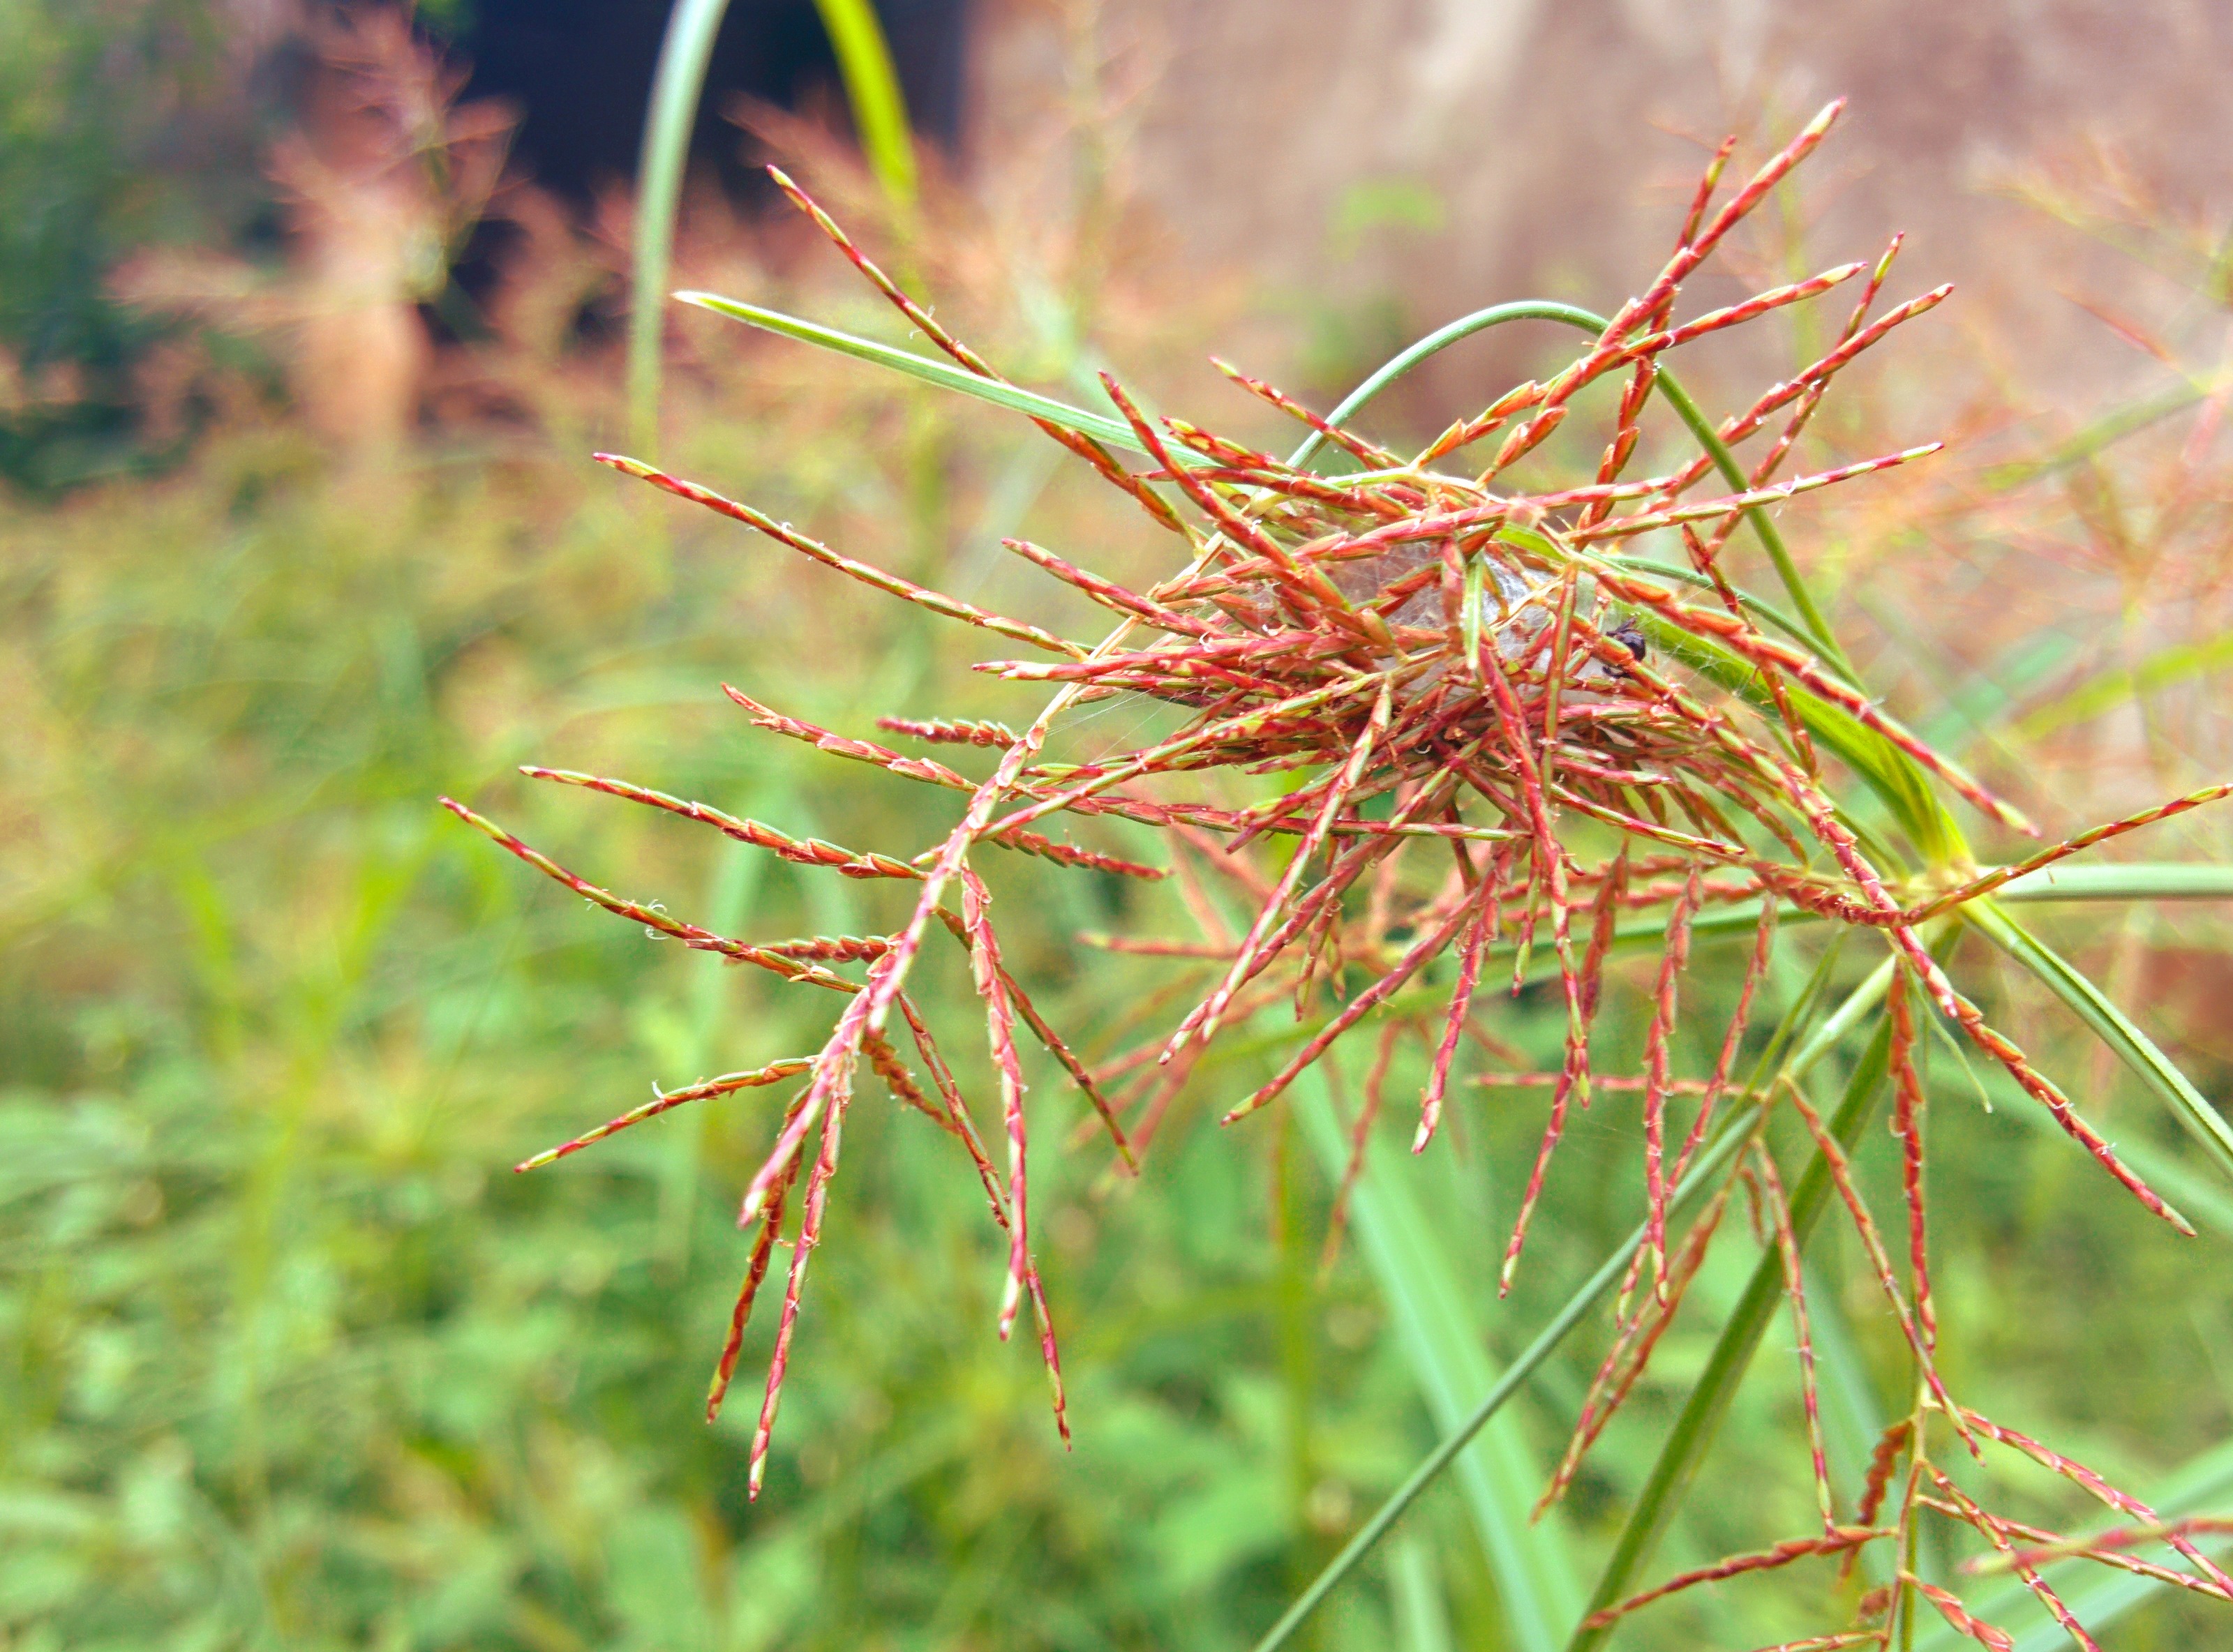
tree, nature, grass, branch, plant, prairie, leaf, flower, green, autumn, botany, flora, twig, wildflower, shrub, larch, macro photography, flowering plant, grass family, plant stem, woody plant, land plant, thorns spines and prickles